Charlotte Lee, Countess of Lichfield

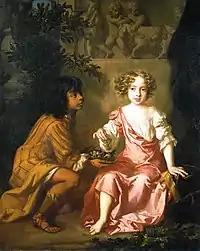
Charlotte as a child painted by Peter Lely (ca. 1672)

Charlotte Fitzroy's mother had separated from her husband Roger Palmer, 1st Earl of Castlemaine, but was still married to him. Castlemaine did not father any of his wife's children; Charlotte and her siblings were the illegitimate offspring of their mother's royal lover, Charles II. The king acknowledged his daughter and so she bore the surname of Fitzroy – "child of the King".